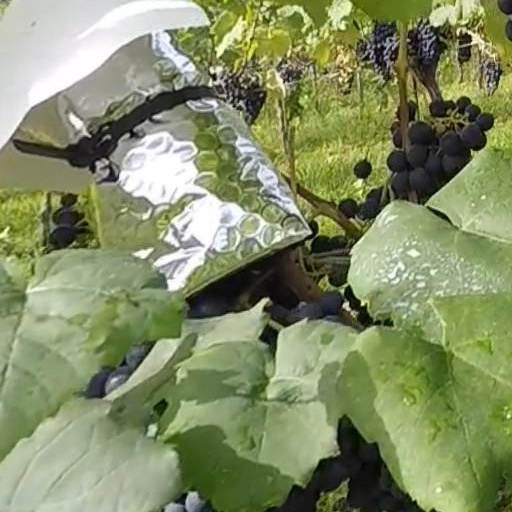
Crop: grape